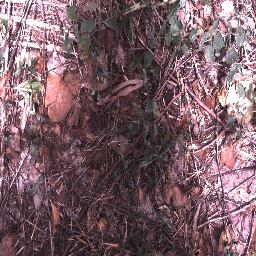
Label: negative